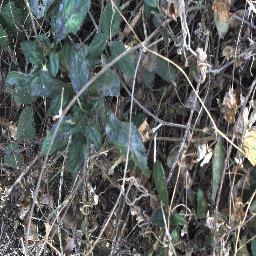
Label: snake_weed